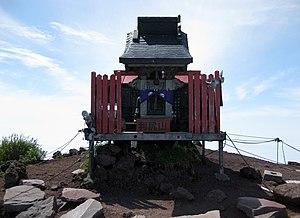
Le mont Rishiri est un volcan du Japon situé sur l'île Rishiri dans la préfecture de Hokkaidō. Ce territoire sacré du bouddhisme et du shintoïsme, conquis en 1890 par un adepte du shugendō, appartient depuis 1974 au parc national de Rishiri-Rebun-Sarobetsu et est classé parmi les 100 montagnes célèbres du Japon.